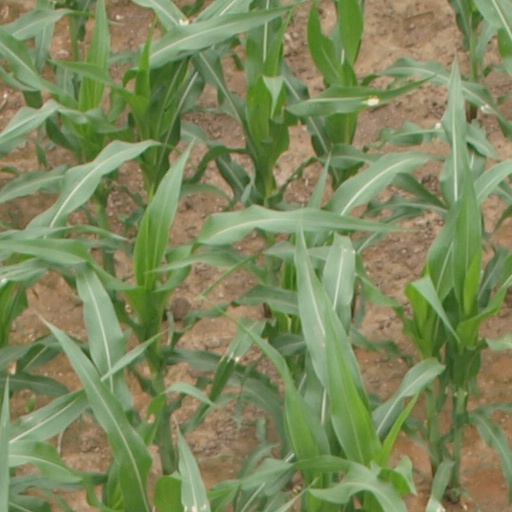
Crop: maize; corn